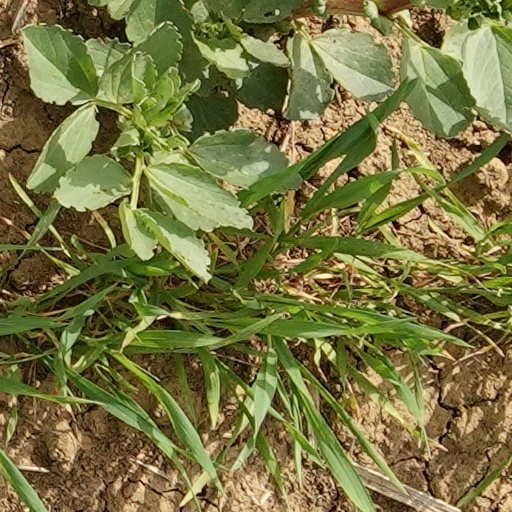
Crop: wheat